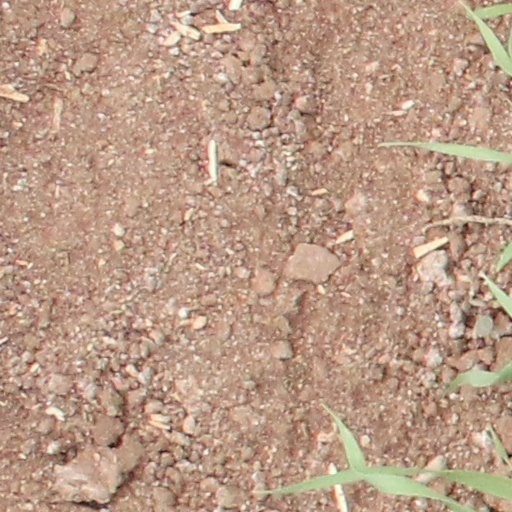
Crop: wheat